Wales Rally GB

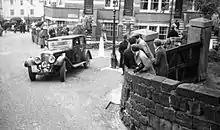
Bentley Speed Six, Hastings, 1937 RAC Rally

Completing the routes held no other competitive element other than following them within the time schedules, which were deliberately made easy by the RAC so that everybody made it to Torquay. However, competitors performed tests at the finish in Torquay, involving slow running, acceleration and braking. There was no official winner declared, although Colonel A. H. Loughborough in a Lanchester 15/18 was recorded as having the fewest penalty points in the decisive tests at the finish. He completed the 100-yard slow driving test at an average speed of , which was found to be less punishing under the scoring system than Donald Healey found by being fastest in the acceleration test, completing it in 7.6 seconds.